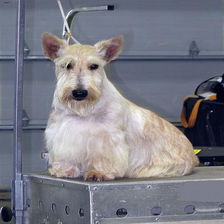
Species: dog
Breed: scottish terrier